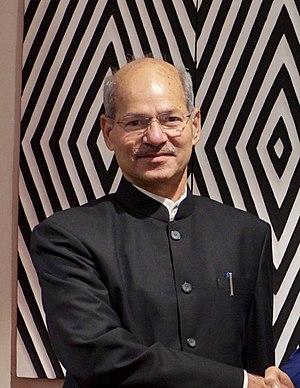
Anil Madhav Dave, né le 6 juillet 1956 à Badnagar et mort le 18 mai 2017 à New Delhi, est un homme politique indien.